Pantaleón Valmonte

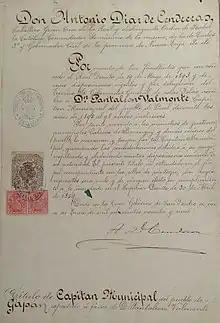
Valmonte's appointment as "capitan municipal" of Gapan

Valmonte was appointed by Nueva Ecija Governor Antonio Diaz de Cendreras as "Capitan Municipal" (mayor) of Gapan on January 11, 1895. As a municipal head, Valmonte was able to ingratiate himself with Spanish authorities, to the extent that he named the nearby village of Manikling as San Leonardo after Diaz de Cendreras's successor and frequent house guest Leonardo Bal. Yet he was at odds with the clergy, owing to his refusal to conform to the custom of kissing the hand of the parish priest.